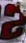
Number: 2